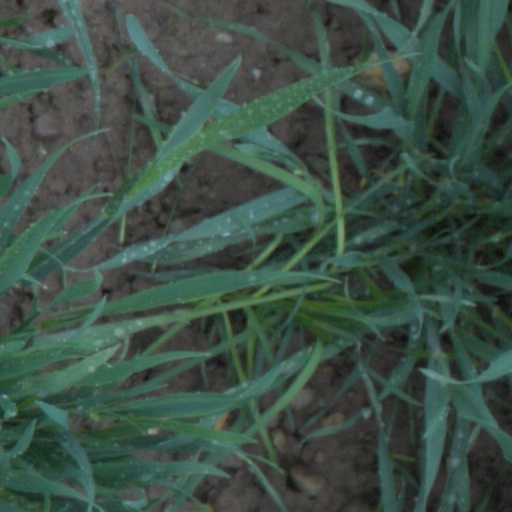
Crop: wheat